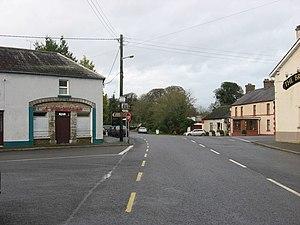
Mountnugent ou Dalysbridge, est un village au sud du comté de Cavan, en Irlande.